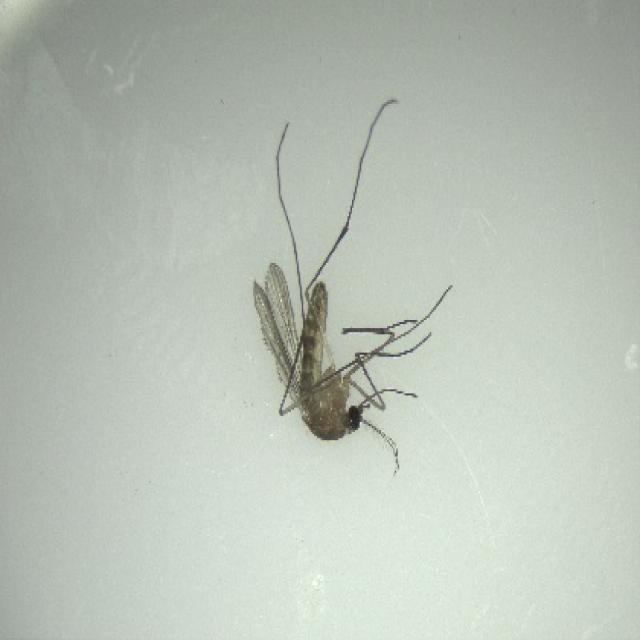
Species: culex_pipiens